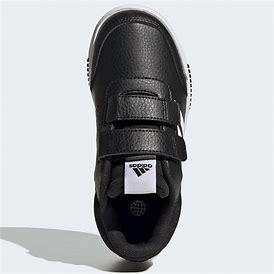
Brand: Adidas
Model: Tensaur Sport Training Hook And Loop